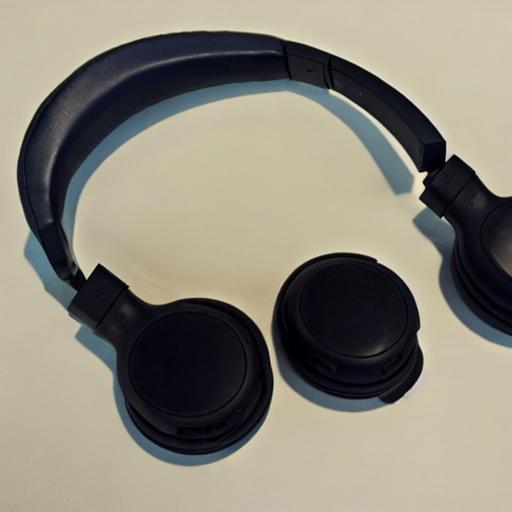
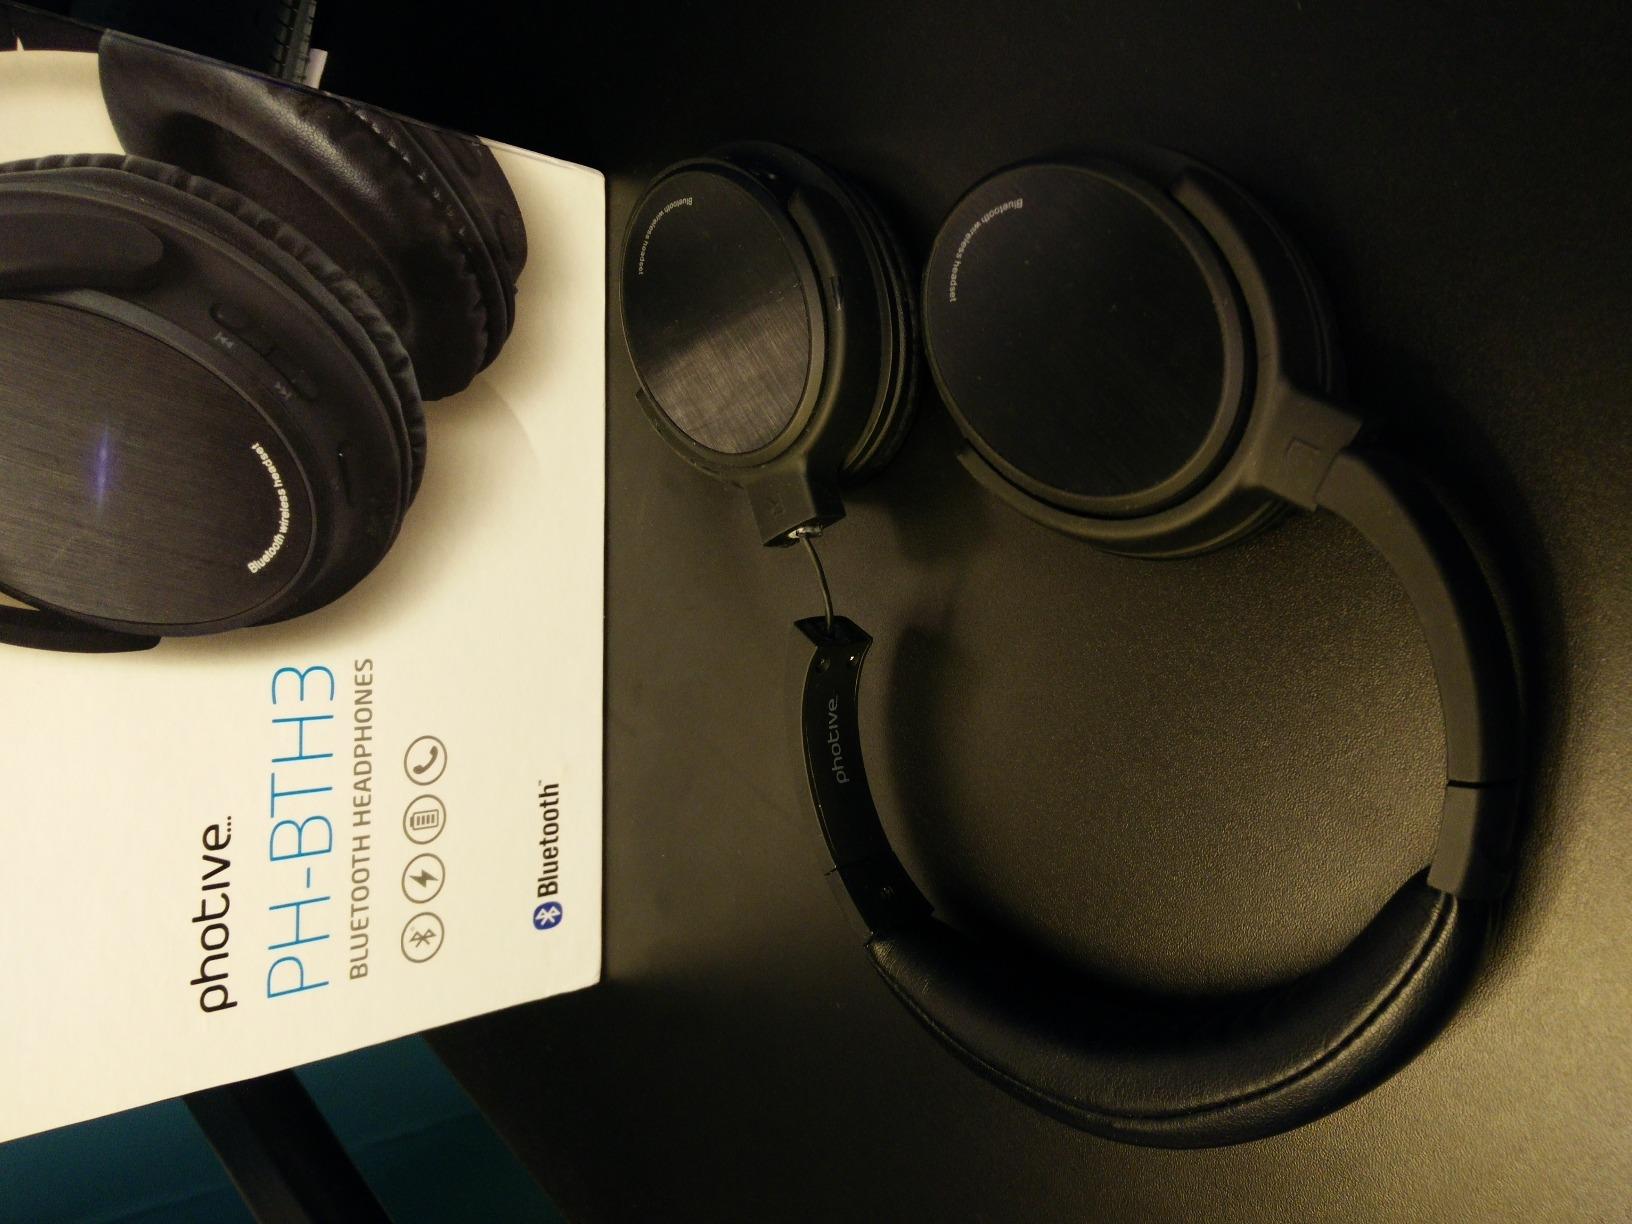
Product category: headphones
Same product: no